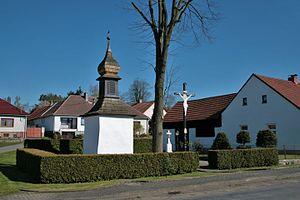
Nová Ves est une commune du district de Žďár nad Sázavou, dans la région de Vysočina, en Tchéquie. Sa population s'élevait à 161 habitants en 2019.